Amraphel

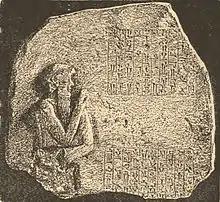
Illustration from the "Jewish Encyclopedia", Showing Ḫammurabi on one of his steles as Amraphel

In the Hebrew Bible, Amraphel was a king of Shinar (Hebrew for Sumer) in Book of Genesis Chapter 14, who invaded Canaan along with other kings under the leadership of Chedorlaomer, king of Elam. Chedorlaomer's coalition defeated Sodom and the other cities in the Battle of the Vale of Siddim.